2017 Arizona Diamondbacks season

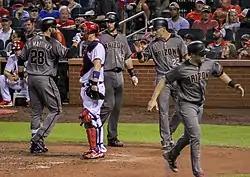
J. D. Martinez is greeted at home after hitting a grand slam in St. Louis, July 27, 2017. Cardinal catcher Carson Kelly looks on.

"Note: G = Games played; AB = At bats; R = Runs; H = Hits; 2B = Doubles; 3B = Triples; HR = Home runs; RBI = Runs batted in; SB = Stolen bases; BB = Walks; AVG = Batting average; SLG = Slugging average"